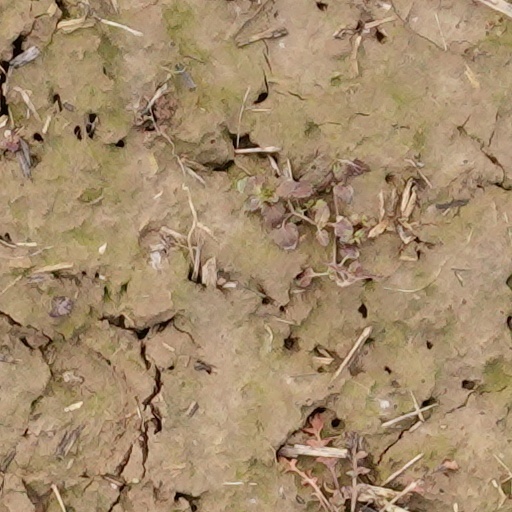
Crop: wheat